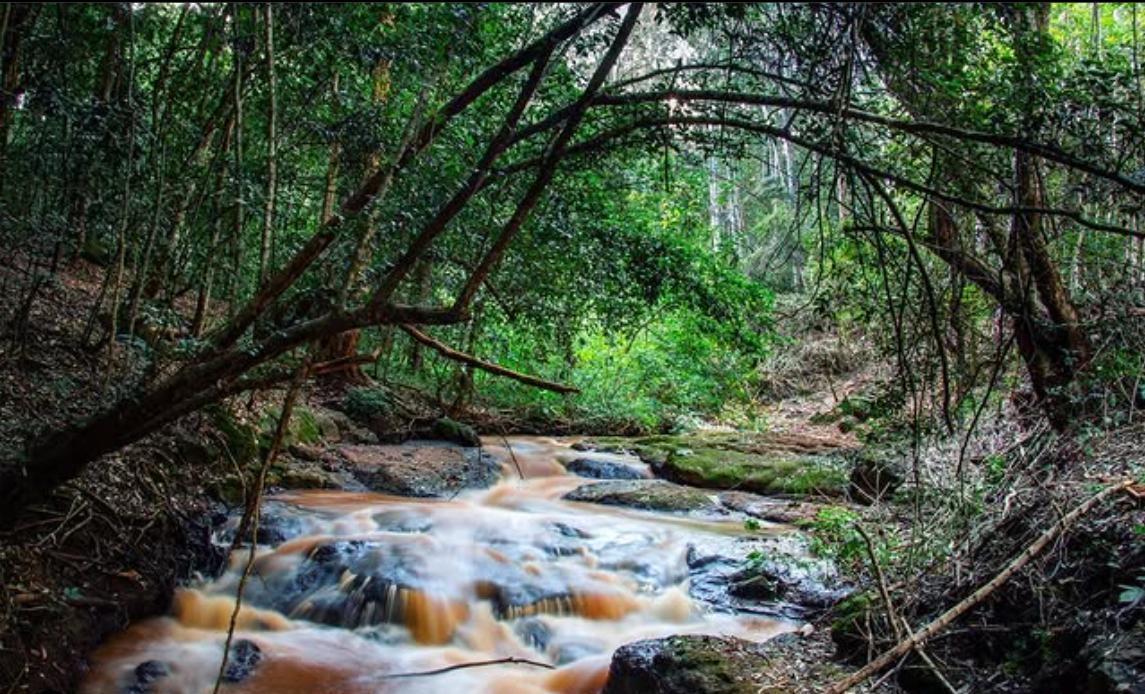
Mandhari iliyojaa miti mingi pamoja na mimea ikitengeneza msitu mnene, huku kukiwa na mfereji ama mto mdogo ukipita wenye maji ya rangi ya kahawia, ikiashiria kuwa ni sehemu yenye udongo mzuri.